Ricardinho (footballer, born 2001)

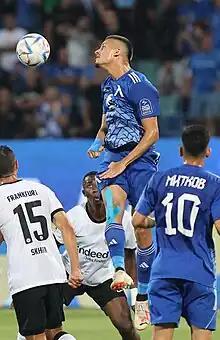
Ricardinho (centre) in 2023

Ricardo Viana Filho (born 23 April 2001), known as Ricardinho, is a Brazilian professional footballer who plays mainly as a striker for Kairat on loan from Viktoria Plzeň.